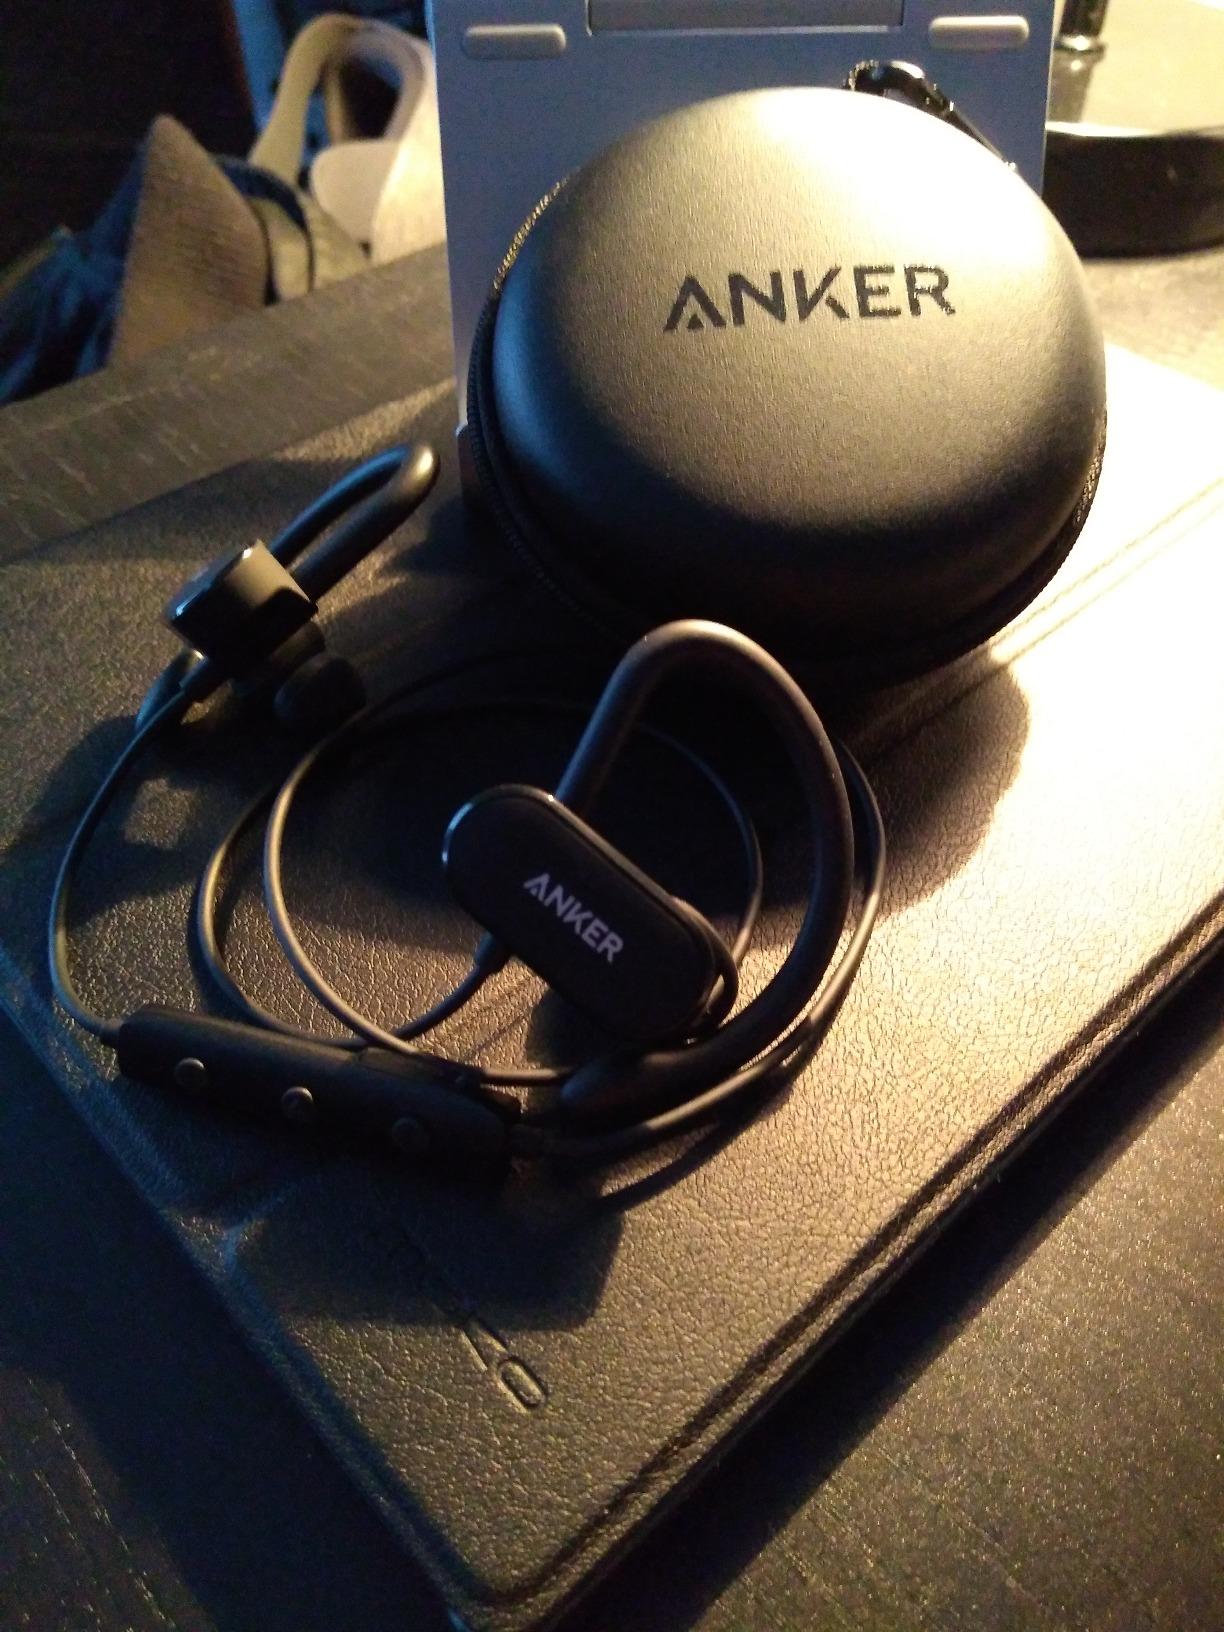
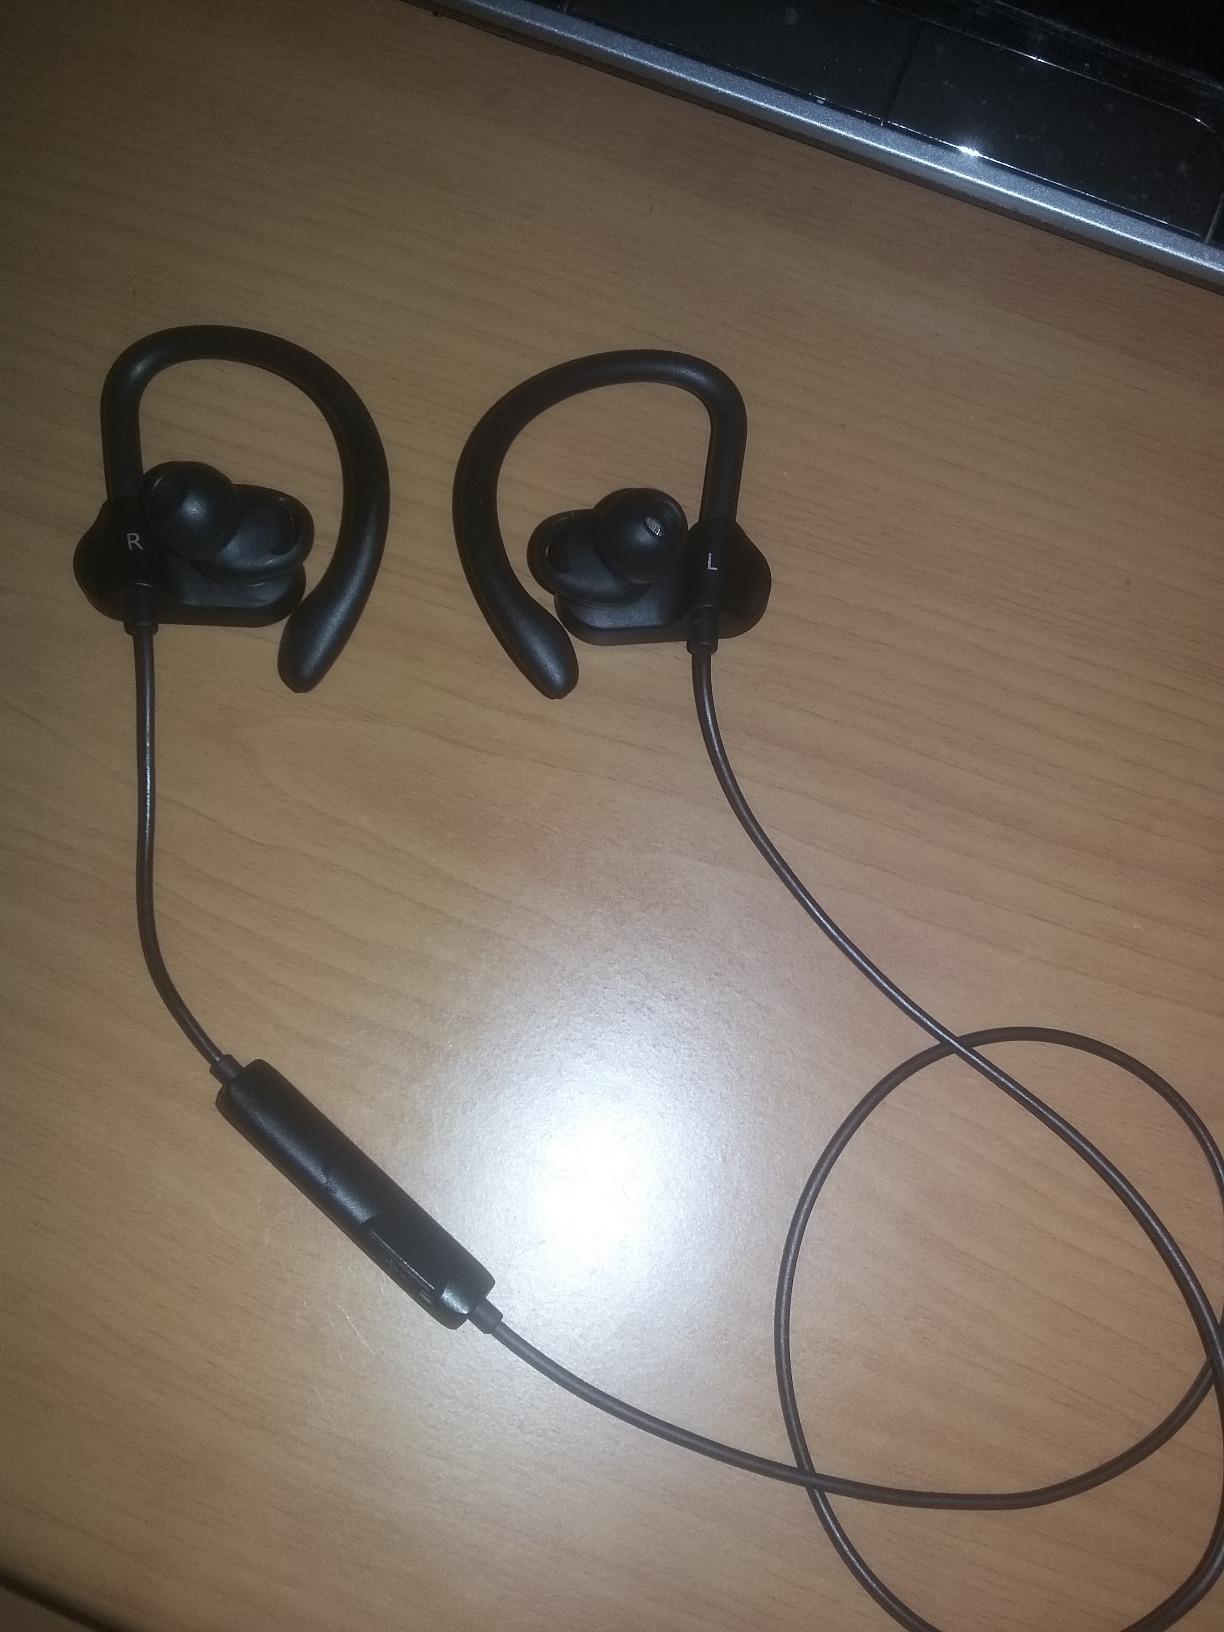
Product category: headphones
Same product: yes